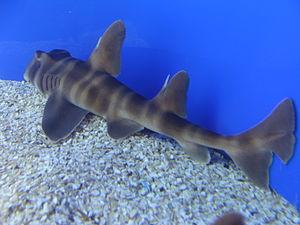
Koh-Lanta : La Guerre des chefs est la 20ᵉ édition régulière de l'émission de téléréalité Koh-Lanta, diffusée sur la chaîne de télévision française TF1 du 15 mars 2019 au 21 juin 2019, et composée exclusivement de candidats anonymes. Cette saison fut tournée pour la troisième fois aux Fidji.
En zoologie, le nom vernaculaire Requin dormeur désigne plusieurs espèces de requins.